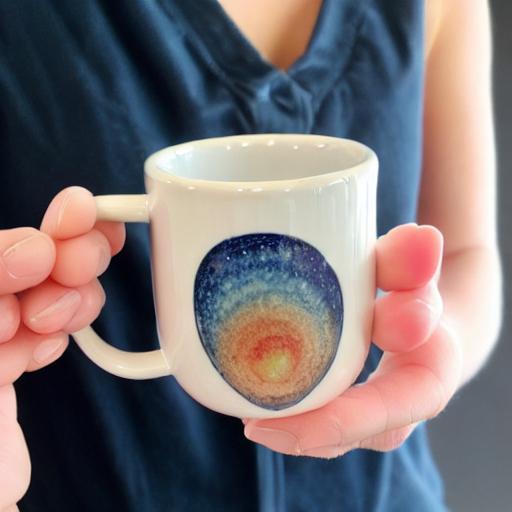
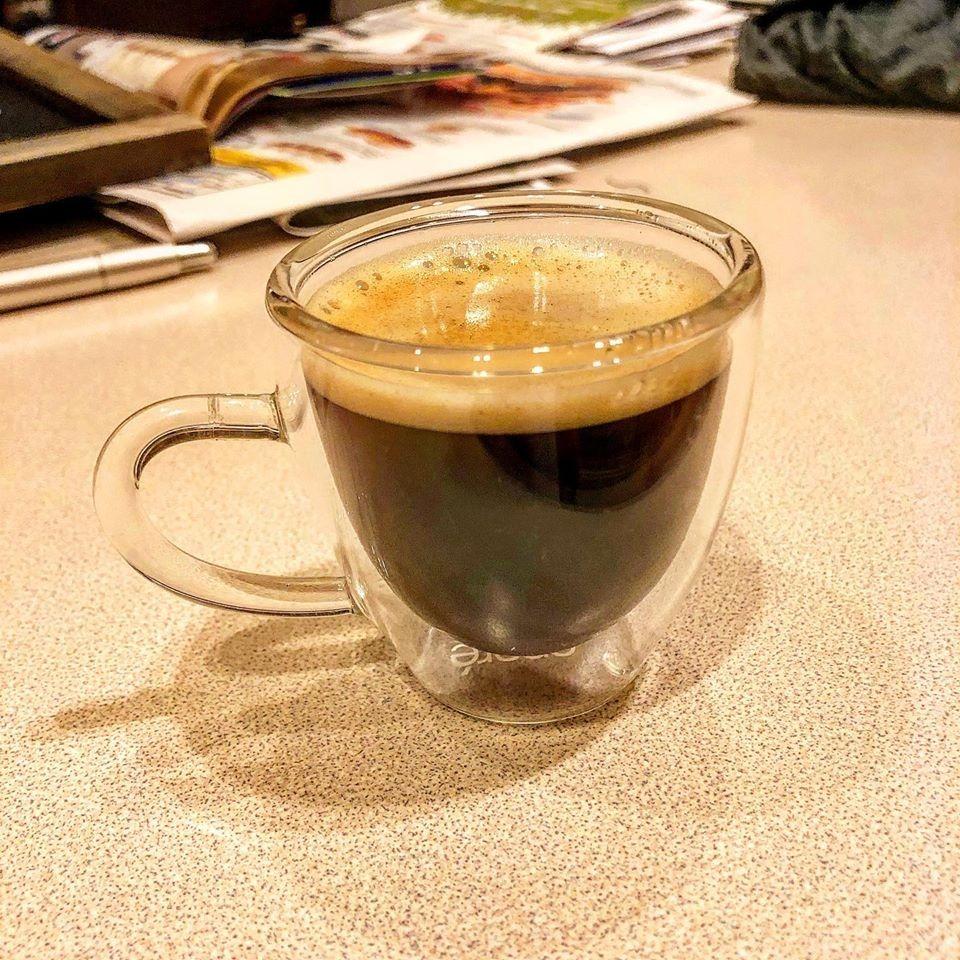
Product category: items_mug
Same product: no